Marine Raiders

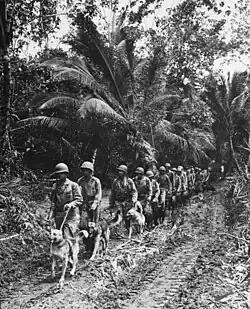
Raiders with their war dogs at Bougainville.

The 1st Raider Regiment enforced a common organization among the battalions. Each had a weapons company, and four rifle companies composed of three rifle platoons and a weapons platoon. The result reflected a mixture of Edson's and Carlson's ideas. Carlson's 3-man fire team and 10-man squad organizations were adopted, first by the Raiders and then by the entire Marine Corps. Edson contributed the concept of a highly trained, lightly equipped force using conventional tactics to accomplish special missions or to fill in for a line battalion.